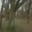
Label: forest